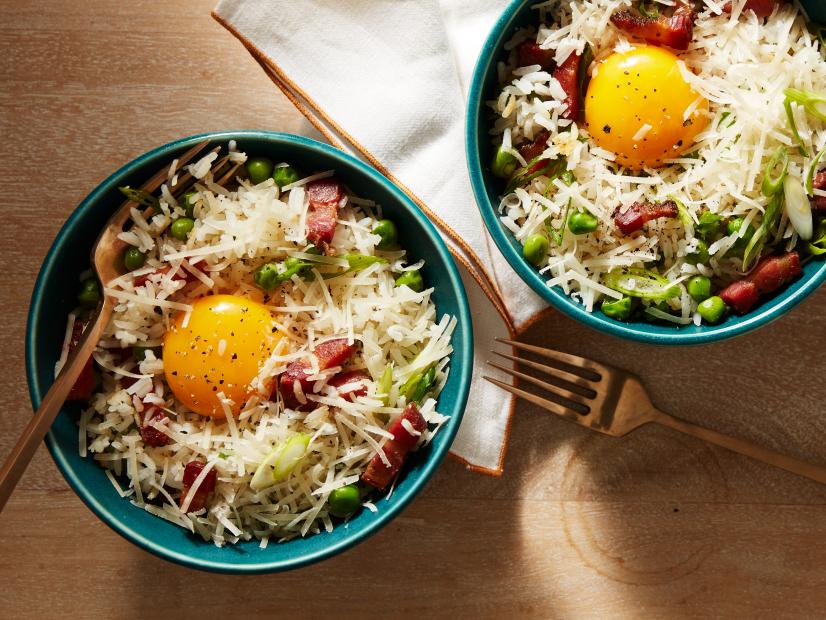
Dish: fried_rice